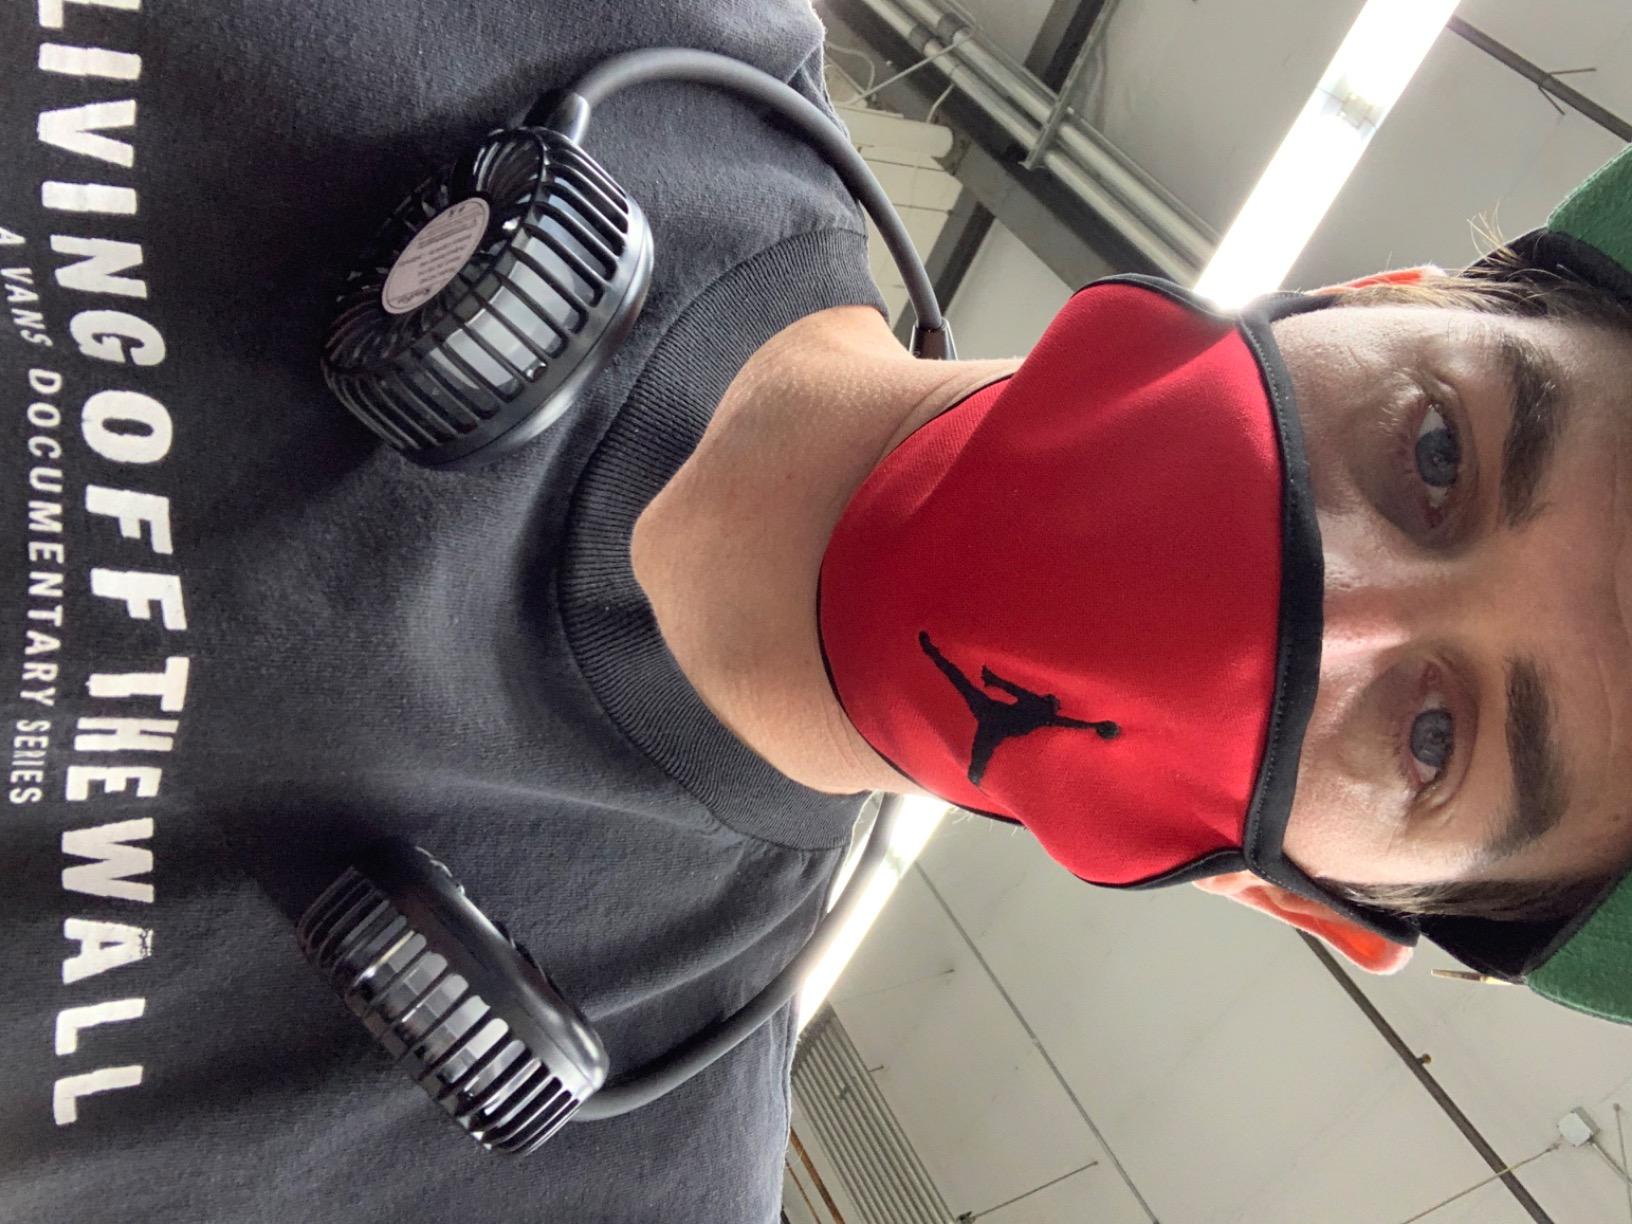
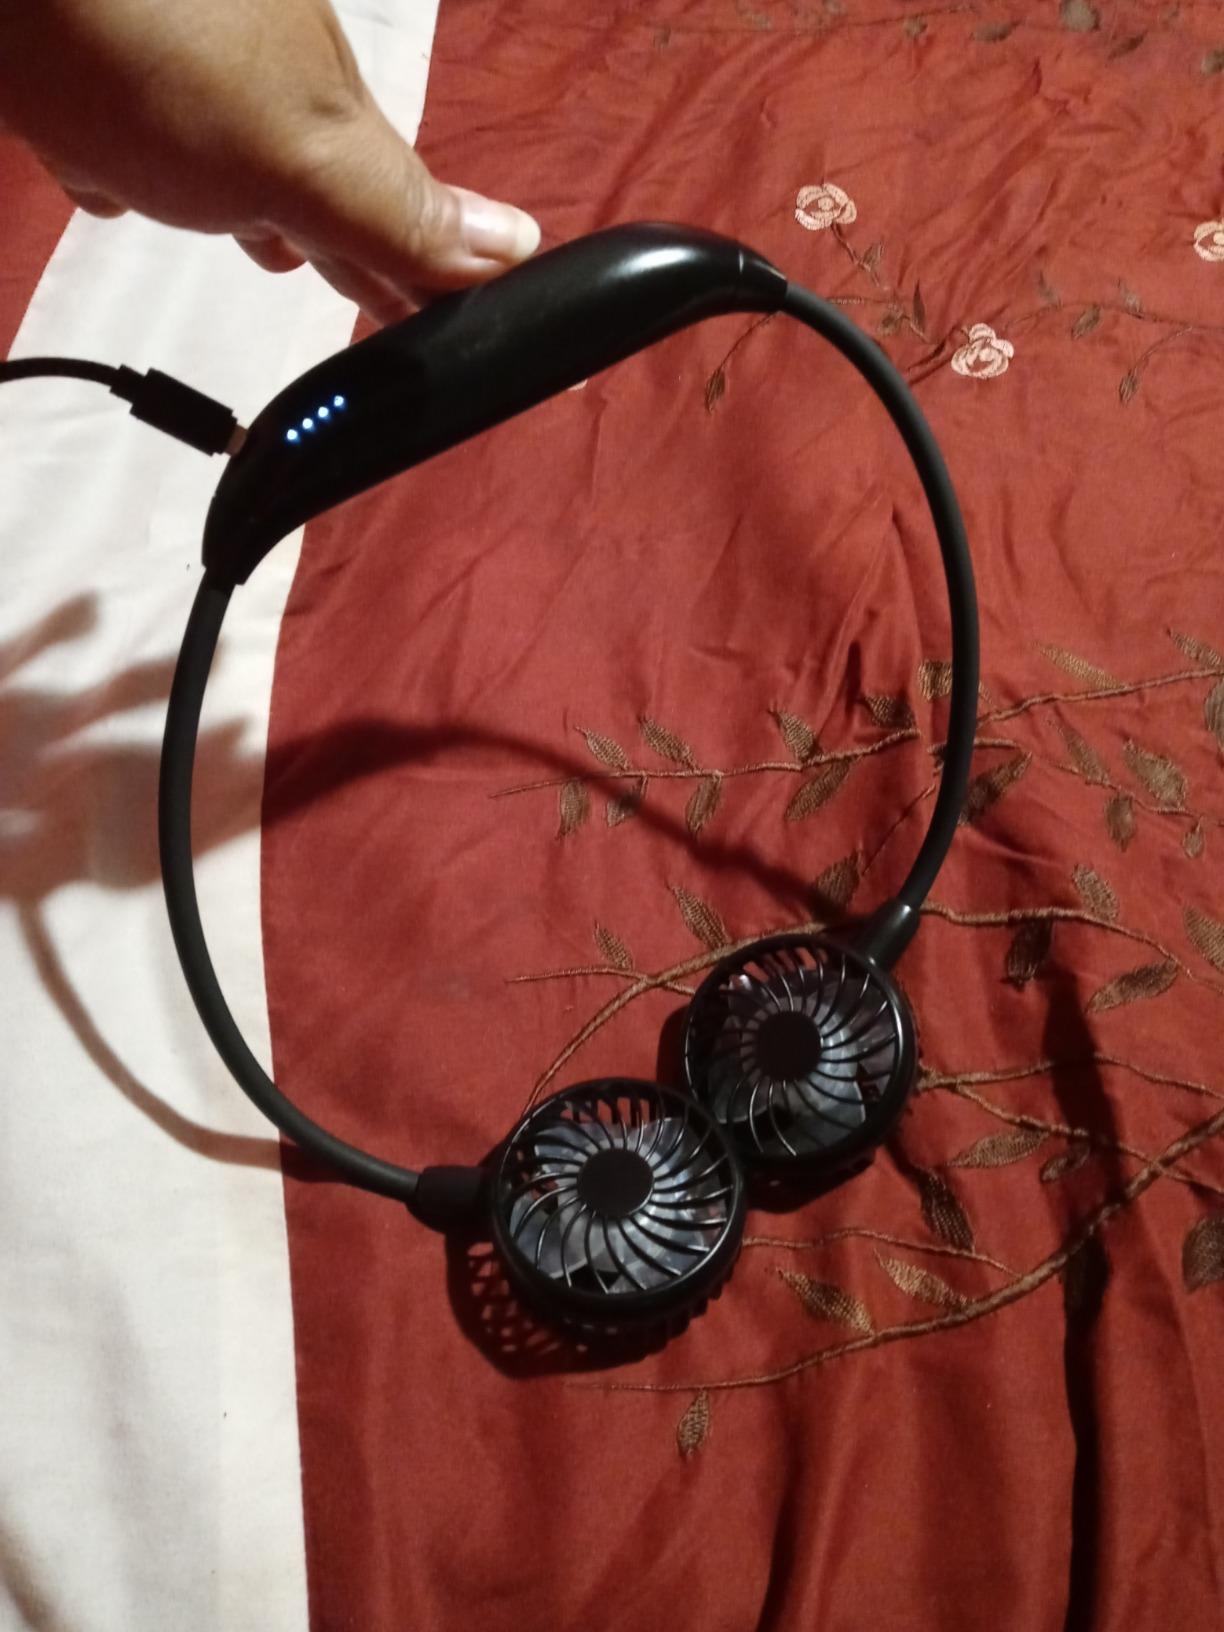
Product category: fan
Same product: yes